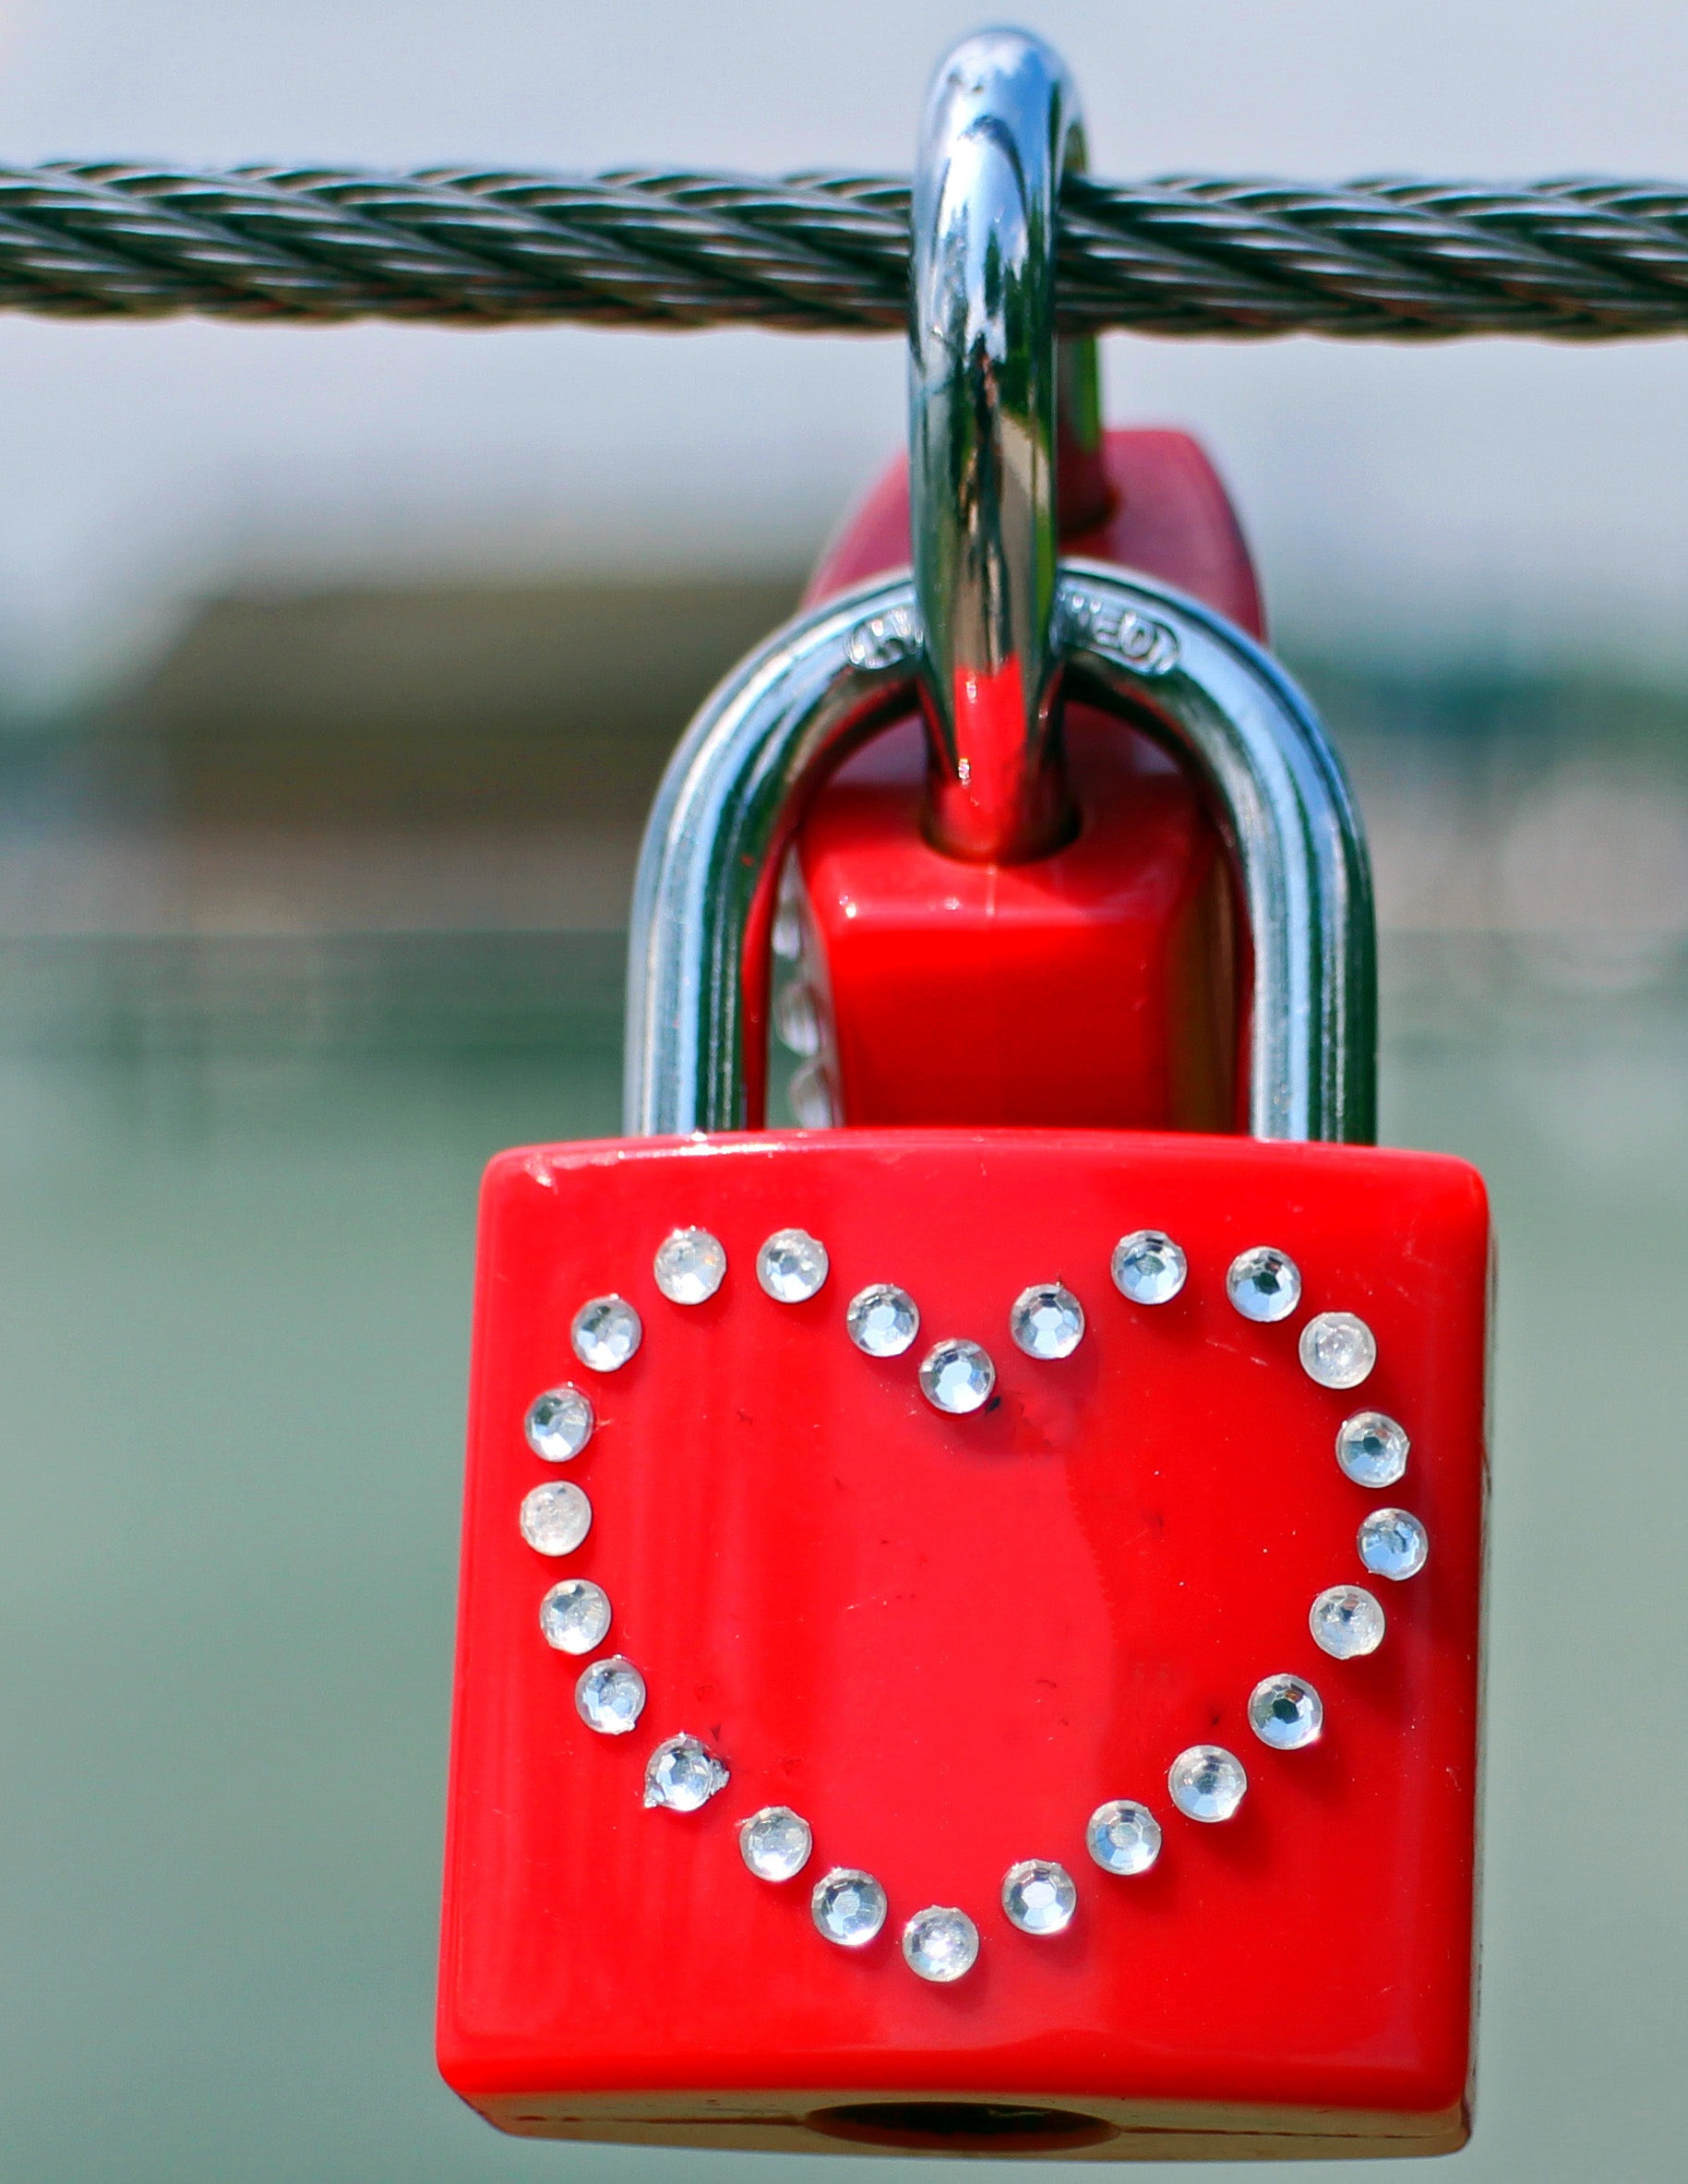
love, heart, red, symbol, castle, handbag, closed, organ, connection, emotion, sure, security lock